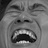
Emotion: happy